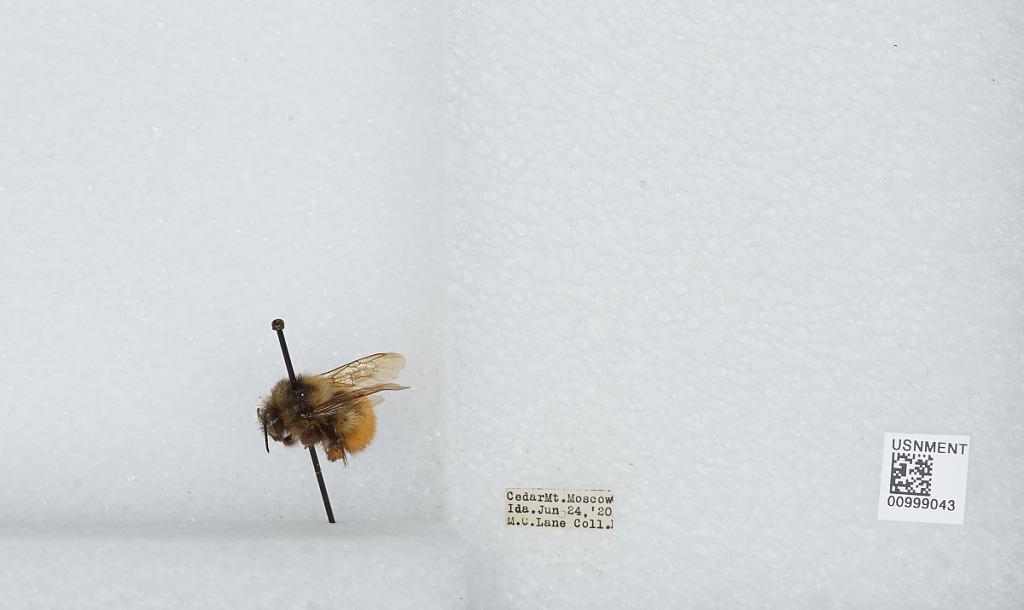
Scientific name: Bombus (Pyrobombus) melanopygus Nylander
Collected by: M. Lane
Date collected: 1920-6-24
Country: United States
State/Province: Idaho
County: Latah
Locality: Cedar Mountain, Moscow
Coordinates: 46.8036, -116.869